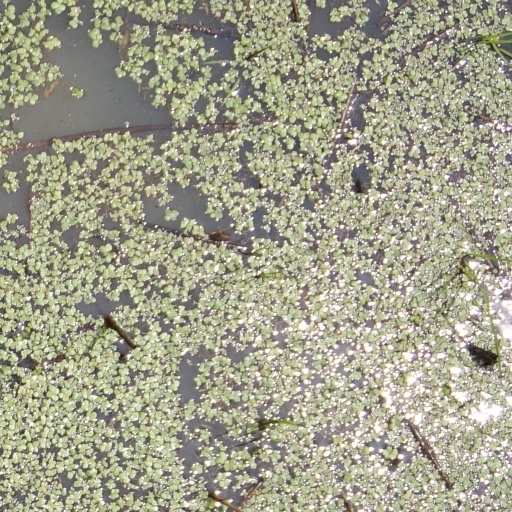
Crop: rice